Liu Yan (actress)

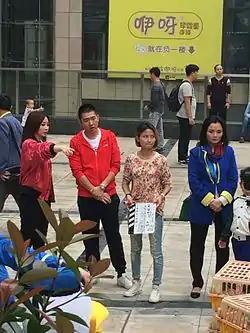
Liu (leftmost) and Peng Yu (second from left) were filming the comedy television series "A First Forward" in Changsha, Hunan.

Liu made her acting debut in 2008 when she was chosen to act as a supporting actor in fantasy film "Painted Skin".